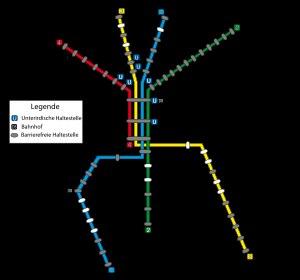
Le métro léger de Bielefeld est un réseau de métro léger qui dessert la ville allemande de Bielefeld. Il possède quatre lignes, et totalise 62 stations, dont 7 souterraines.